Raman optical activity

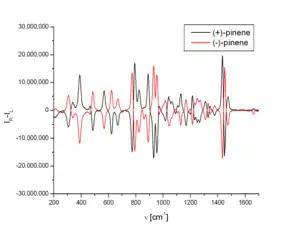
ROA spectra of (+) i (-) pinene

Raman optical activity (ROA) is a vibrational spectroscopic technique that is reliant on the difference in intensity of Raman scattered right and left circularly polarised light due to molecular chirality.